Rotsee

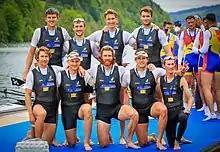
The New Zealand men's eight, gold medal winners in Tokyo, at the Rotsee in May 2021

The Swiss national rowing championships, the first regatta on the Rotsee, was hosted in 1933. European Rowing Championships were held here in 1934 and 1947, and again in 2019. The inaugural World Rowing Championships were held in 1962, with subsequent world championships in 1974, 1982 and 2001. The Final Olympic Qualification Regatta (FOQR) was held at the Rotsee in May 2021 as a qualification event for the 2020 Tokyo Olympics.